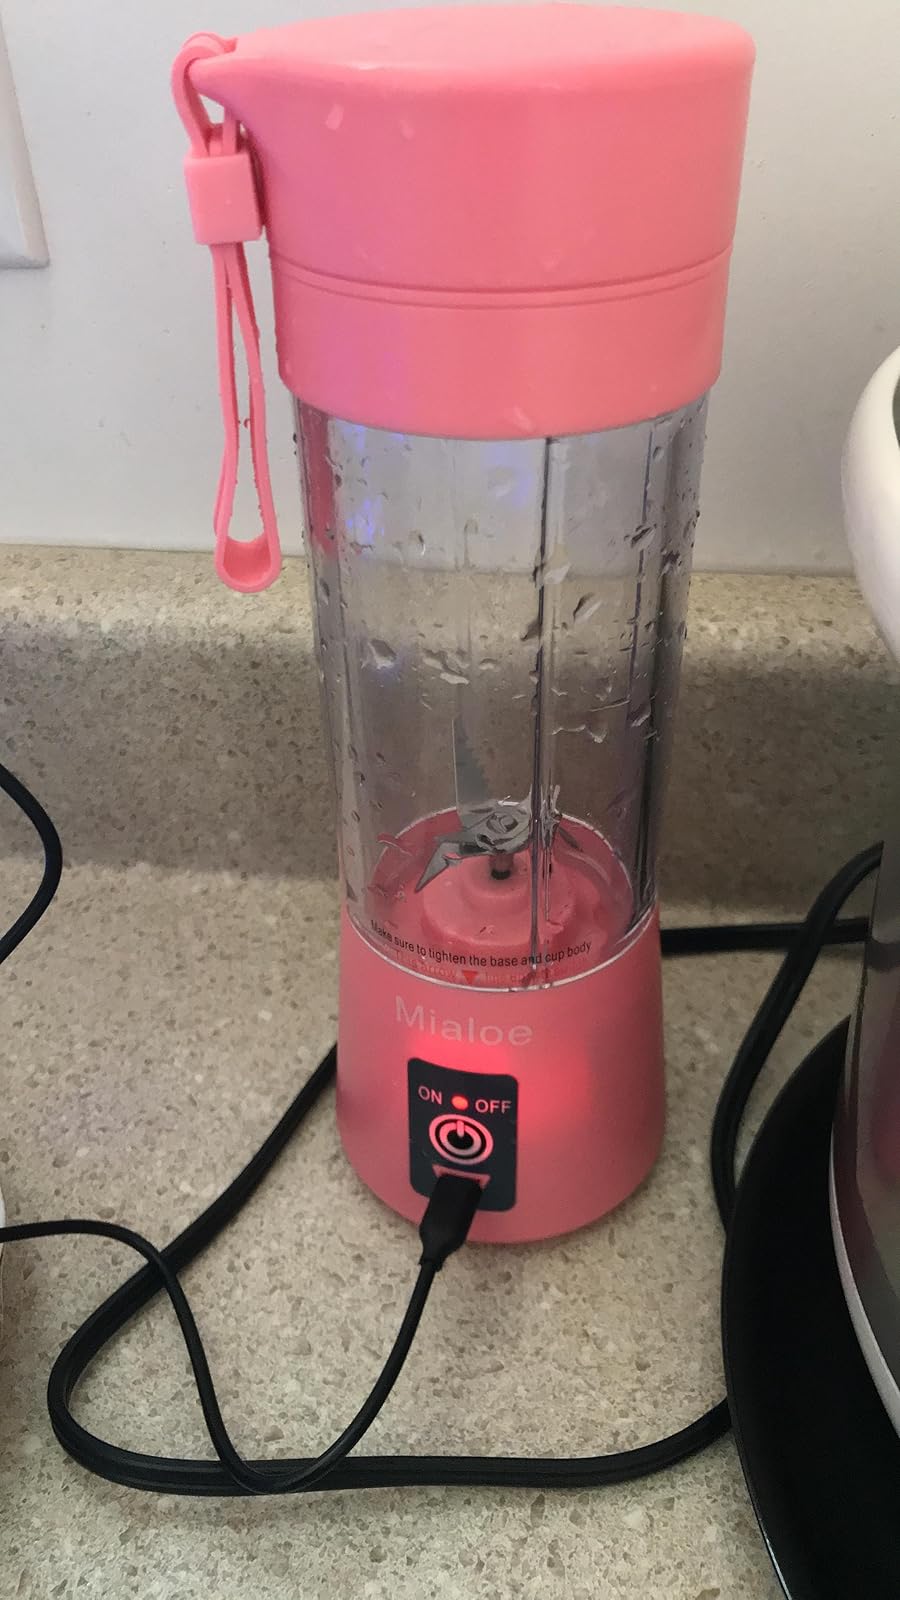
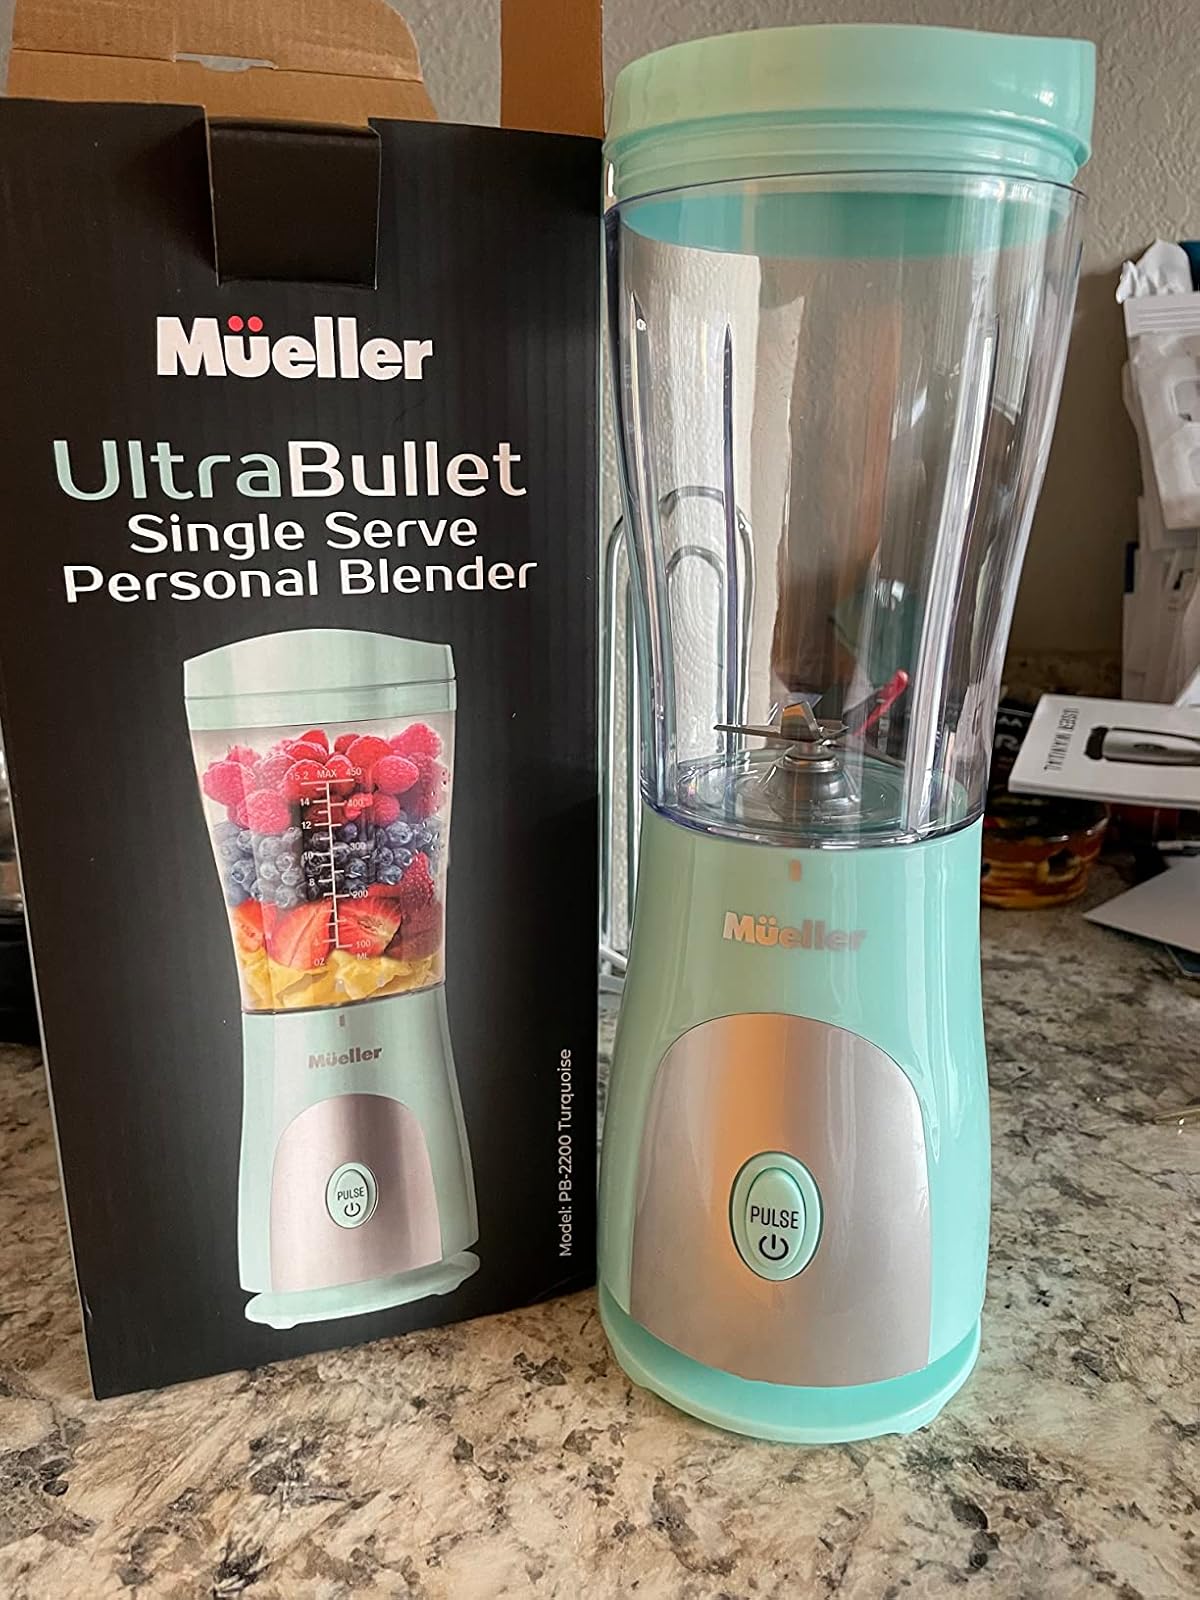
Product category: items_blender
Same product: no